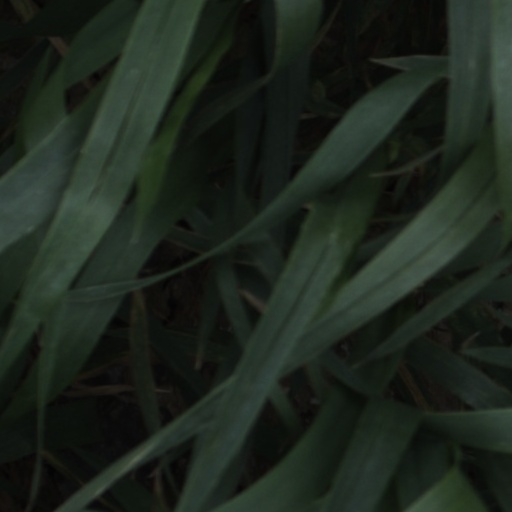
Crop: wheat